Irish Canadians

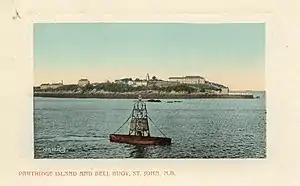
Partridge Island in Saint John Harbour

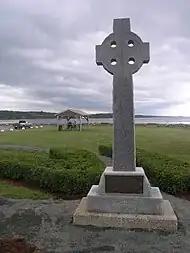
Irish Memorial on Middle Island, Miramichi, New Brunswick

Saint John has often been called "Canada's Irish City". In the years between 1815, when vast industrial changes began to disrupt the old life-styles in Europe, and Canadian Confederation in 1867, when immigration of that era passed its peak, more than 150,000 immigrants from Ireland arrived to Saint John. Those who came in the earlier period were largely tradesmen, and many stayed in Saint John, becoming the backbone of its builders. But when the Great Famine raged between 1845 and 1852, huge waves of Famine refugees arrived. It is estimated that between 1845 and 1847, some 30,000 arrived, more people than were living in the city at the time. In 1847, dubbed "Black 47", one of the worst years of the Famine, some 16,000 immigrants, most of them from Ireland, arrived at Partridge Island, the immigration and quarantine station at the mouth of Saint John Harbour.